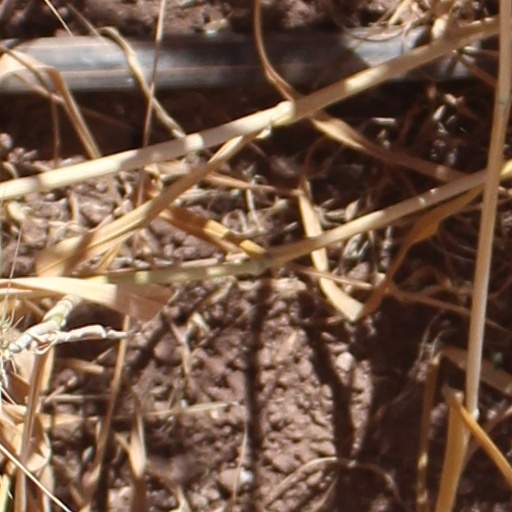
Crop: wheat